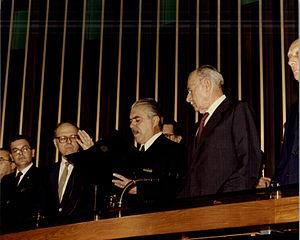
José Sarney, né le 24 avril 1930 à Pinheiro, est un homme d'État brésilien. Il est vice-président puis président de la République fédérative du Brésil.